Yoosuf Shafeeu

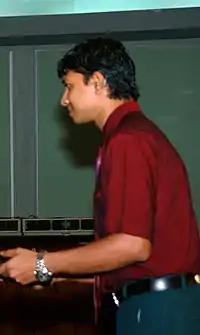
Shafeeu receiving the National Award of Recognition, 2003

In 2003, he worked with Amjad Ibrahim on the romantic horror film "Dhonkamana" (2003), which depicted a relationship between a young man (played by him) and an older woman (played by Fauziyya Hassan). Despite negative reviews, the film was praised for addressing a relationship with a significant age gap. His most successful release of the year was Fathimath Nahula's romantic drama "Kalaayaanulaa" (2003), where he played a husband who, after being dissatisfied with his marriage, decides to wed his childhood best friend. The film received widespread acclaim and was the highest-grossing Maldivian film of the year. His performance earned him a nomination for Best Actor at the Gaumee Film Awards. He won his first Gaumee Film Award for Best Actor for his portrayal of a negligent and short-tempered husband entangled in an extramarital affair in Abdul Faththaah's critically praised romantic drama "Vehey Vaarey Therein" (2003). The film, featuring Jamsheedha Ahmed, Khadheeja Ibrahim Didi, Mohamed Shavin, Amira Ismail and Aminath Rasheedha, explored themes of unrequited love and became one of the highest-grossing Maldivian films of the year.